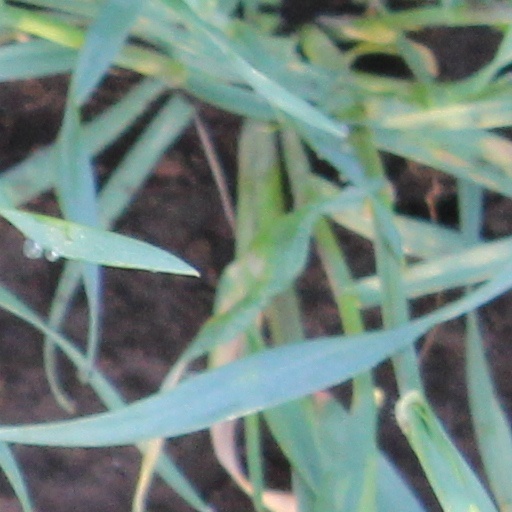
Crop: wheat